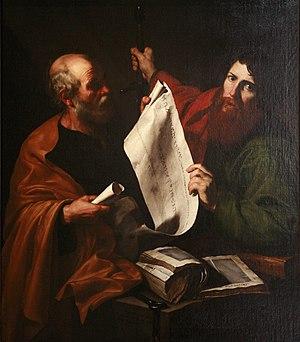
Le caravagisme, ou école caravagesque, est un courant pictural de la première moitié du XVIIᵉ siècle.
Constantin de Barbanson, né en 1582 à Barbançon et mort le 26 novembre 1631 à Bonn, est un frère mineur capucin qui fut théoricien spirituel.